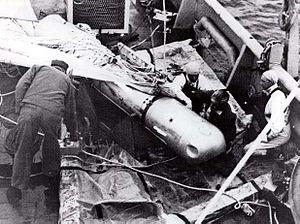
Le 17 janvier est le 17ème jour de l’année du calendrier grégorien. Il reste 348 jours avant la fin de l'année, 349 si elle est bissextile.